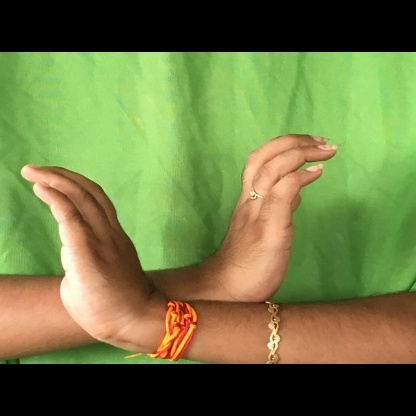
Mudra: Nagabandha